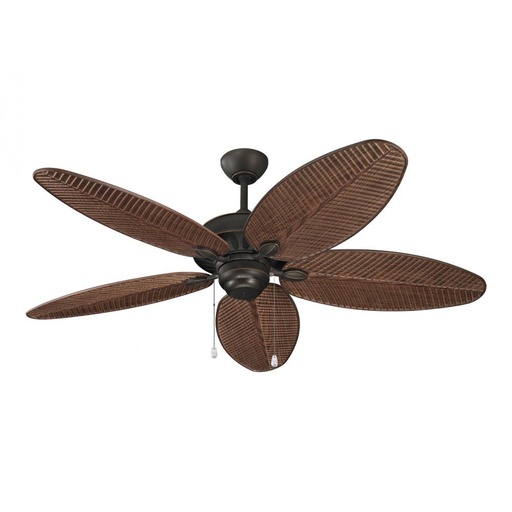
Cruise 52" Ceiling Fan
Brand: Generation Lighting
Category: Home & Garden > Household Appliances > Climate Control Appliances > Fans > Ceiling Fans